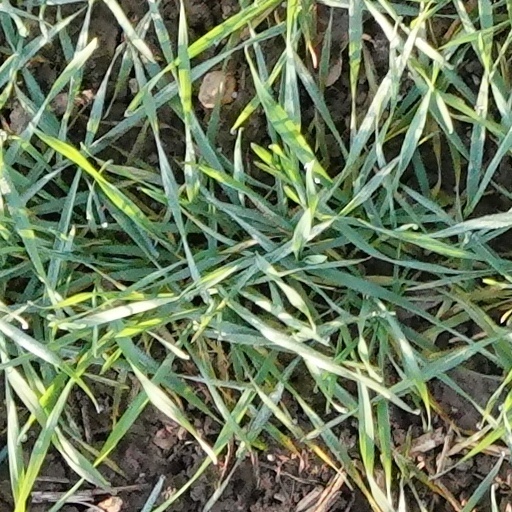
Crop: wheat